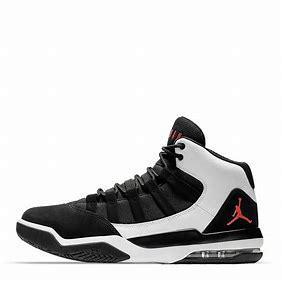
Brand: Jordan
Model: Max Aura 4